Legend of la Encantada

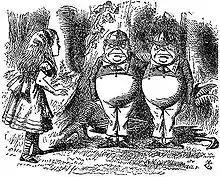
Alice with Tweedledum and Tweedledee

The "story" of the enchanted woman in itself has its roots in a time when the knowledge and the very history of human societies were transmitted in an oral tradition way and reflects manifestations of the past that are difficult to explain nowadays. "La Encantada" is reminiscent of the nymphs of classical mythology (young female figures of great beauty who appear by the water.) In many of them, one can also intuit the precedents of fairy tales (young girls of great physical and spiritual beauty are enchanted by some evil power and are left waiting for some brave hero to break their spell with a wonderful deed). The similarities between the stories suggest cultural contact, perhaps from prehistory.